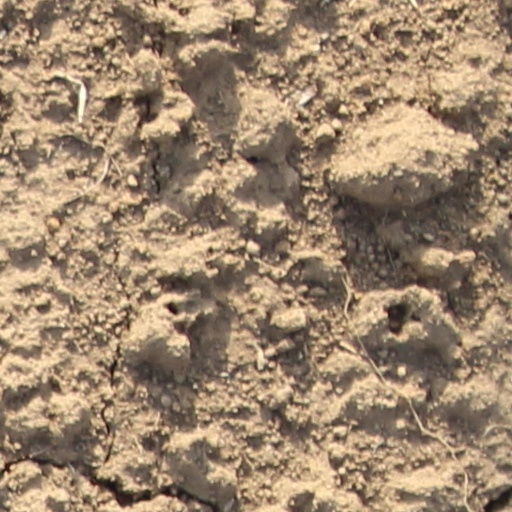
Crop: wheat